Pyli

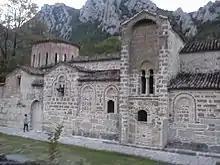
Porta Panagia

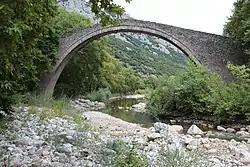
The stone arch Portaikos bridge, built in 1514.

Under the rule of the Ottoman Empire, the town prospered and while it had originally been situated in the north side of the river Portaikos, it is mentioned in the writings of Cosmas of Aetolia that he visited Pyli, and the residents gave no heed to his teachings. It is said that he cursed Pyli and its residents (then known as Porta), and they relocated to the south bank, where Pyli stands today. During the Ottoman era, Ali Pasha of Ioannina rebelled against the Ottoman Empire and tried to turn his domain into an independent state. During his campaign, his army camped briefly at Pyli, and lit a very large and venerable platanus, which was badly burnt, but survived due to its large and strong roots, and still survives to this day. During World War II, the area came under the authority of Italian occupation forces, and was the site of the Battle of Porta between the Greek partisans of ELAS and the Italians in June 1943. In 1943-1944 it was under German occupation. The Germans set fire to the monastery of the Dormition of Theotokos, believing that ELAS forces were in hiding there.